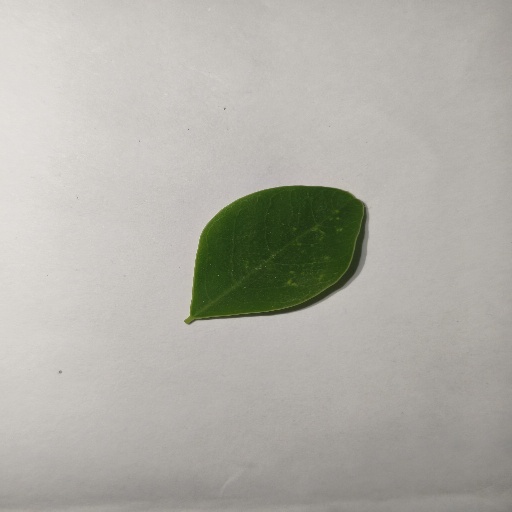
Species: Sojina
Leaf condition: Healthy Leaf